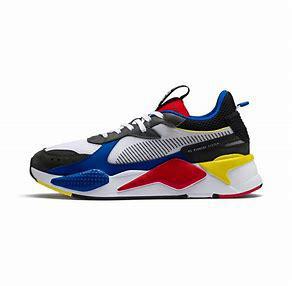
Brand: Puma
Model: Rs